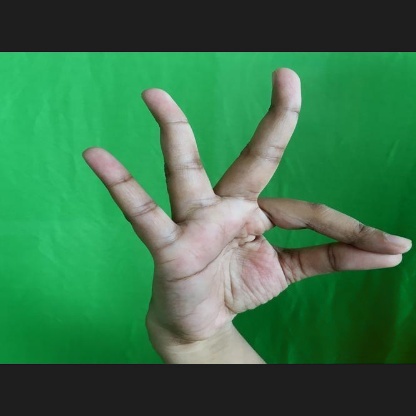
Mudra: Hamsasyam